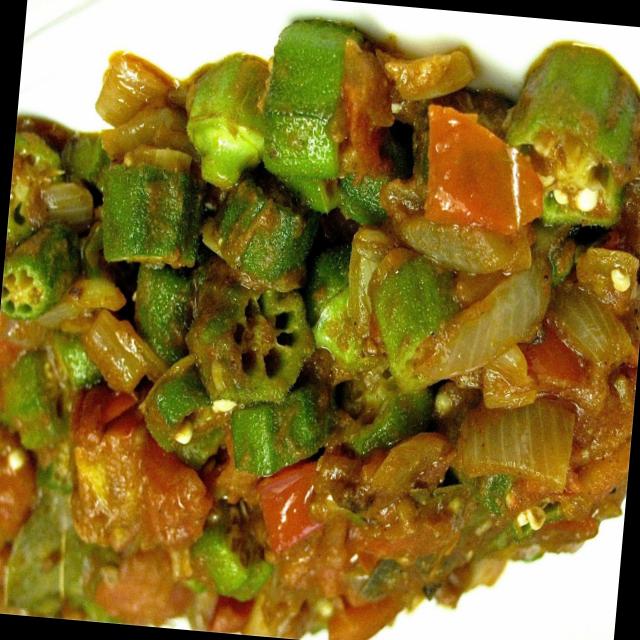
Dish: bhindi_masala